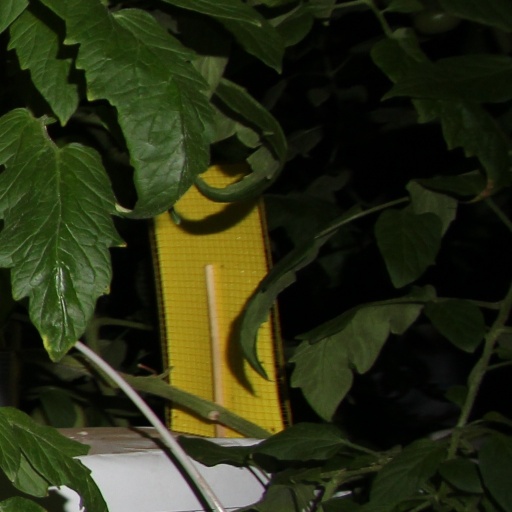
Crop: tomato